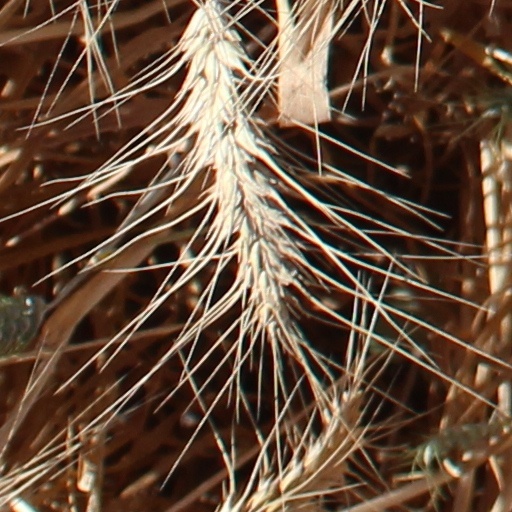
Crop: wheat